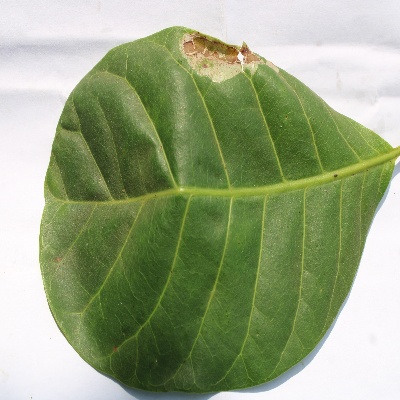
Crop: Cashew
Condition: leaf miner